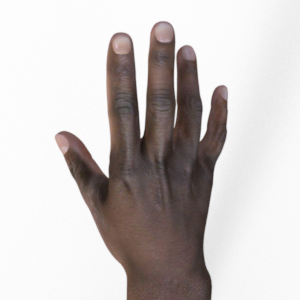
Label: paper